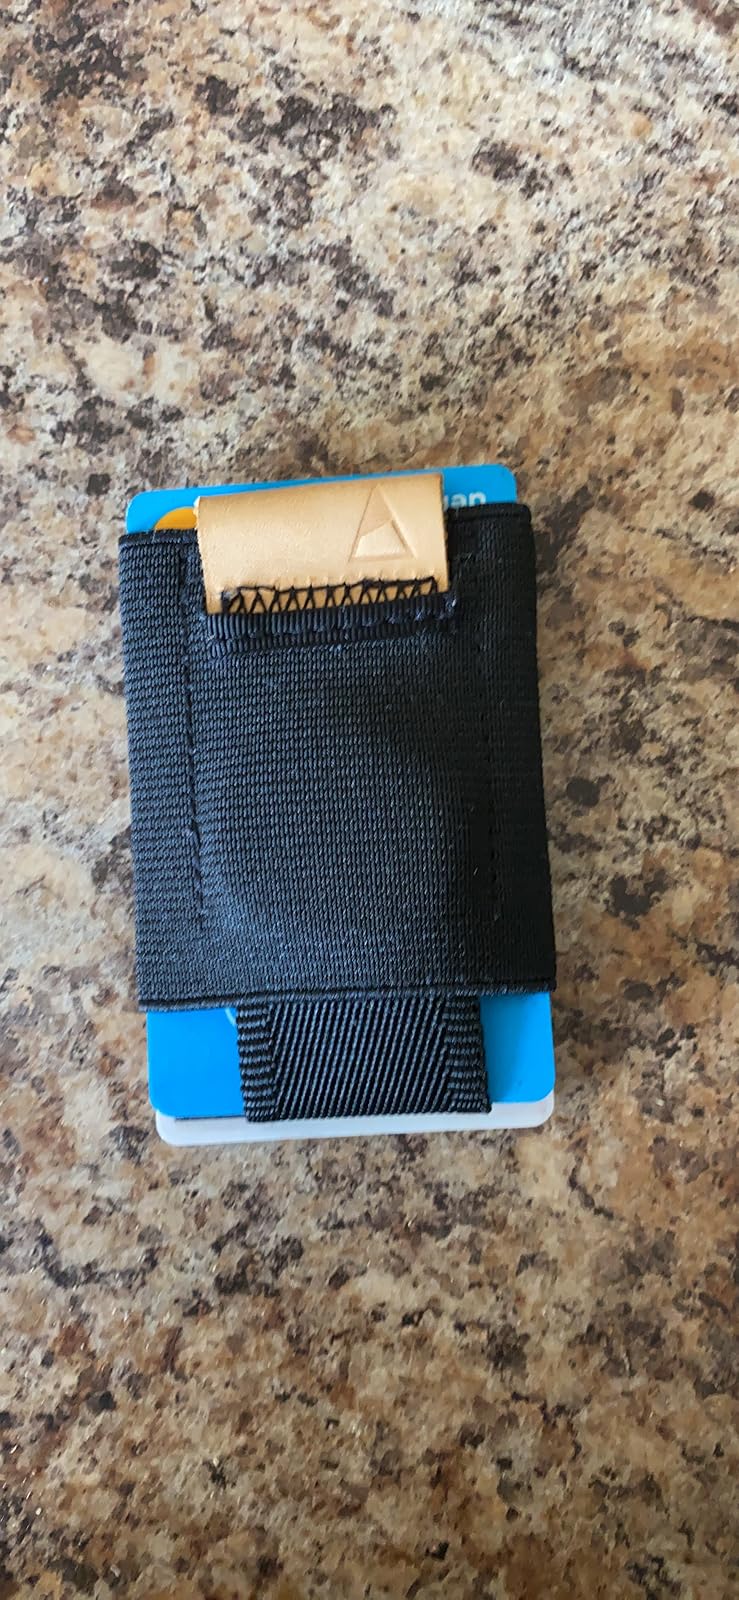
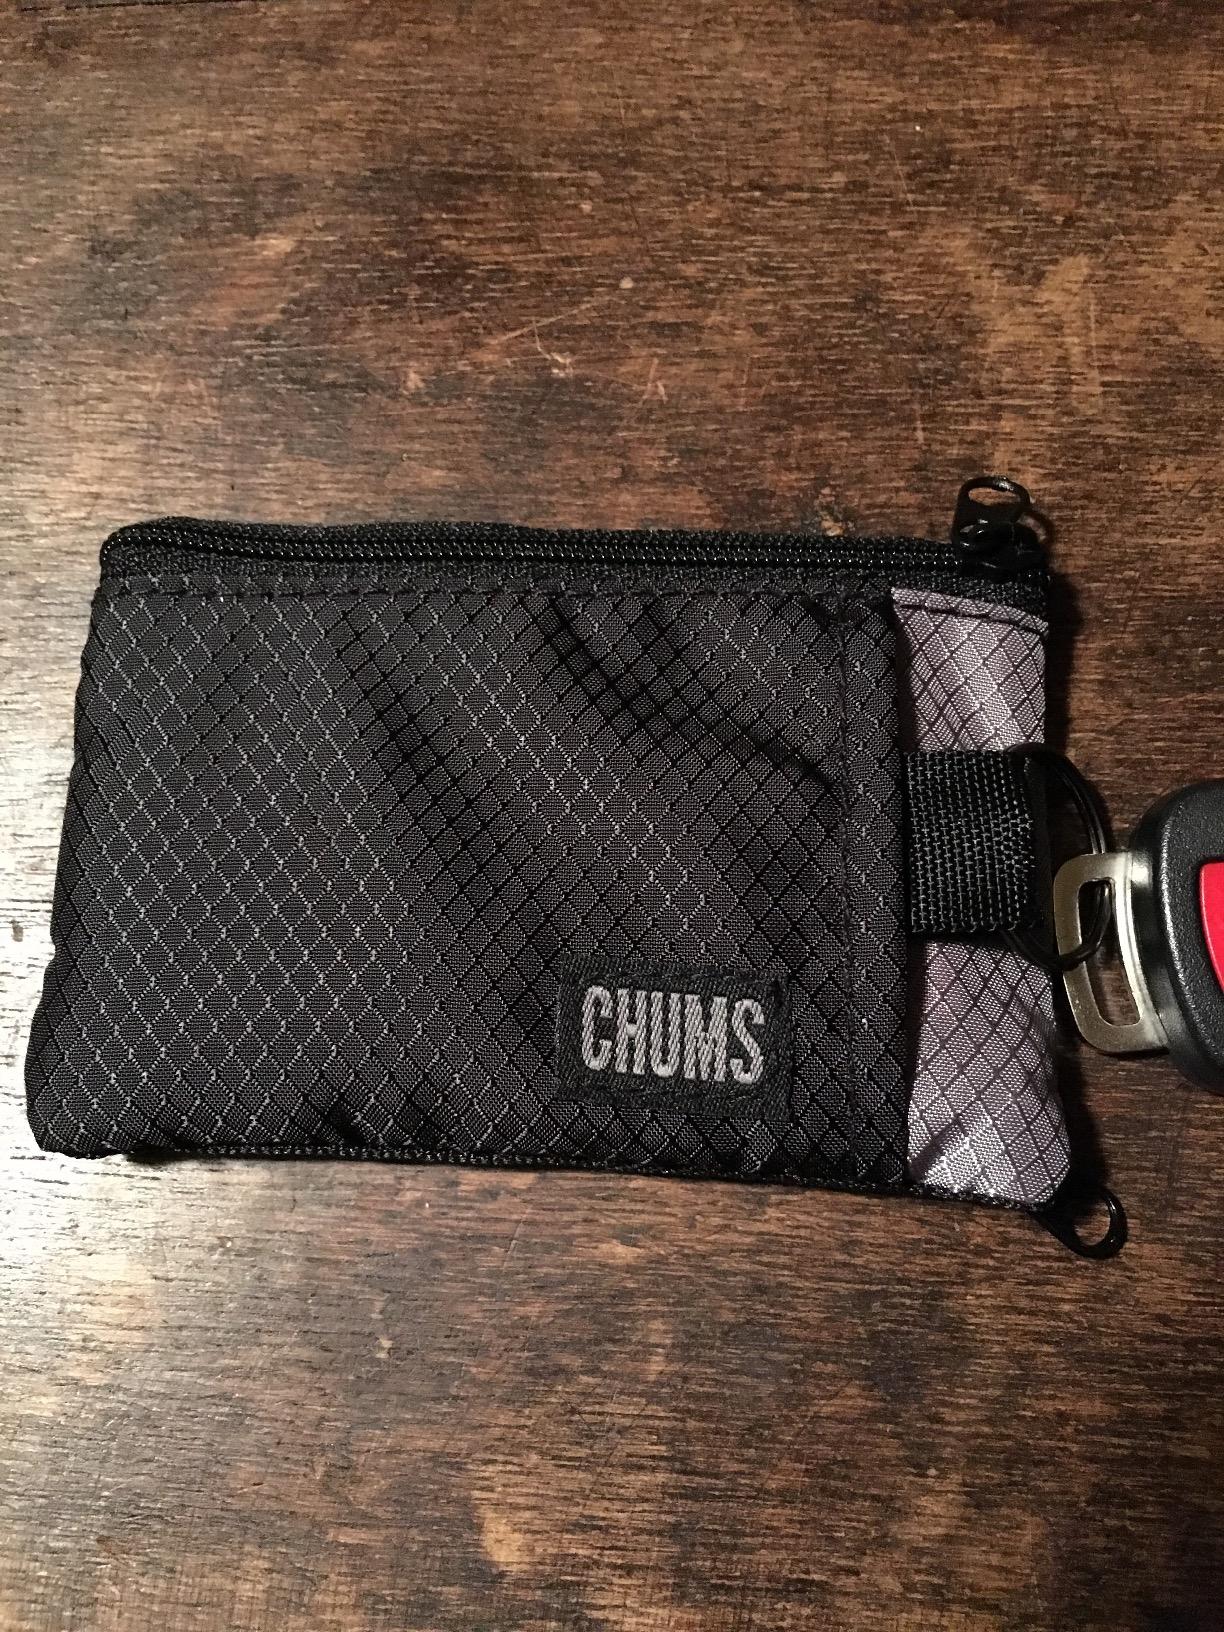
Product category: accessories_wallet
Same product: no